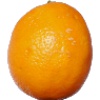
Label: lemon_meyer